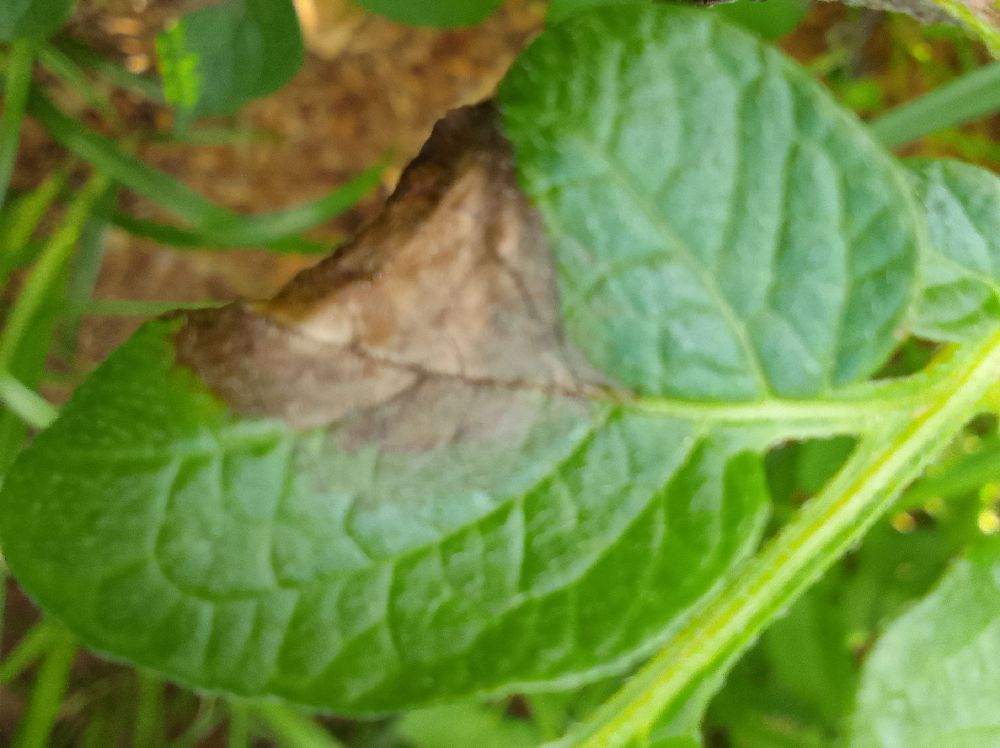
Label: Late blight